2010 Gay Games

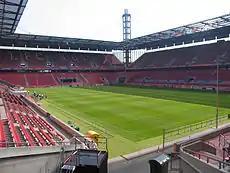
RheinEnergieStadion at Müngersdorfer Sportpark

The event featured 35 sports, accompanied by community and cultural events throughout Cologne and the surrounding area.